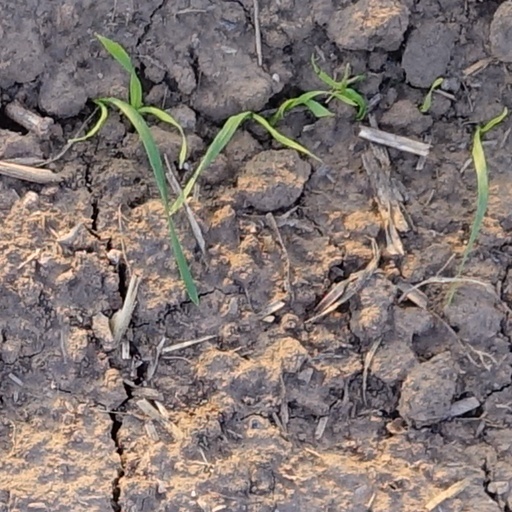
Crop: wheat